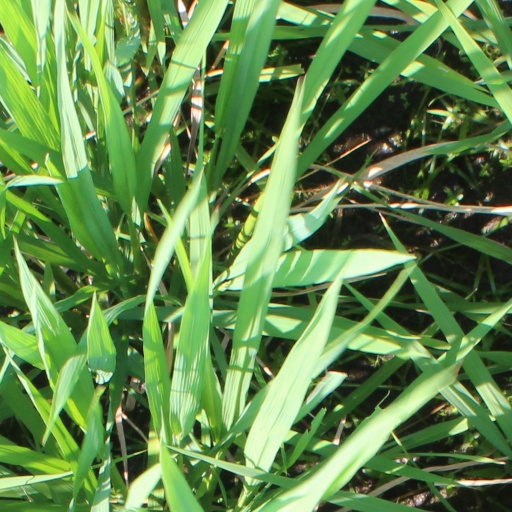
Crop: rice